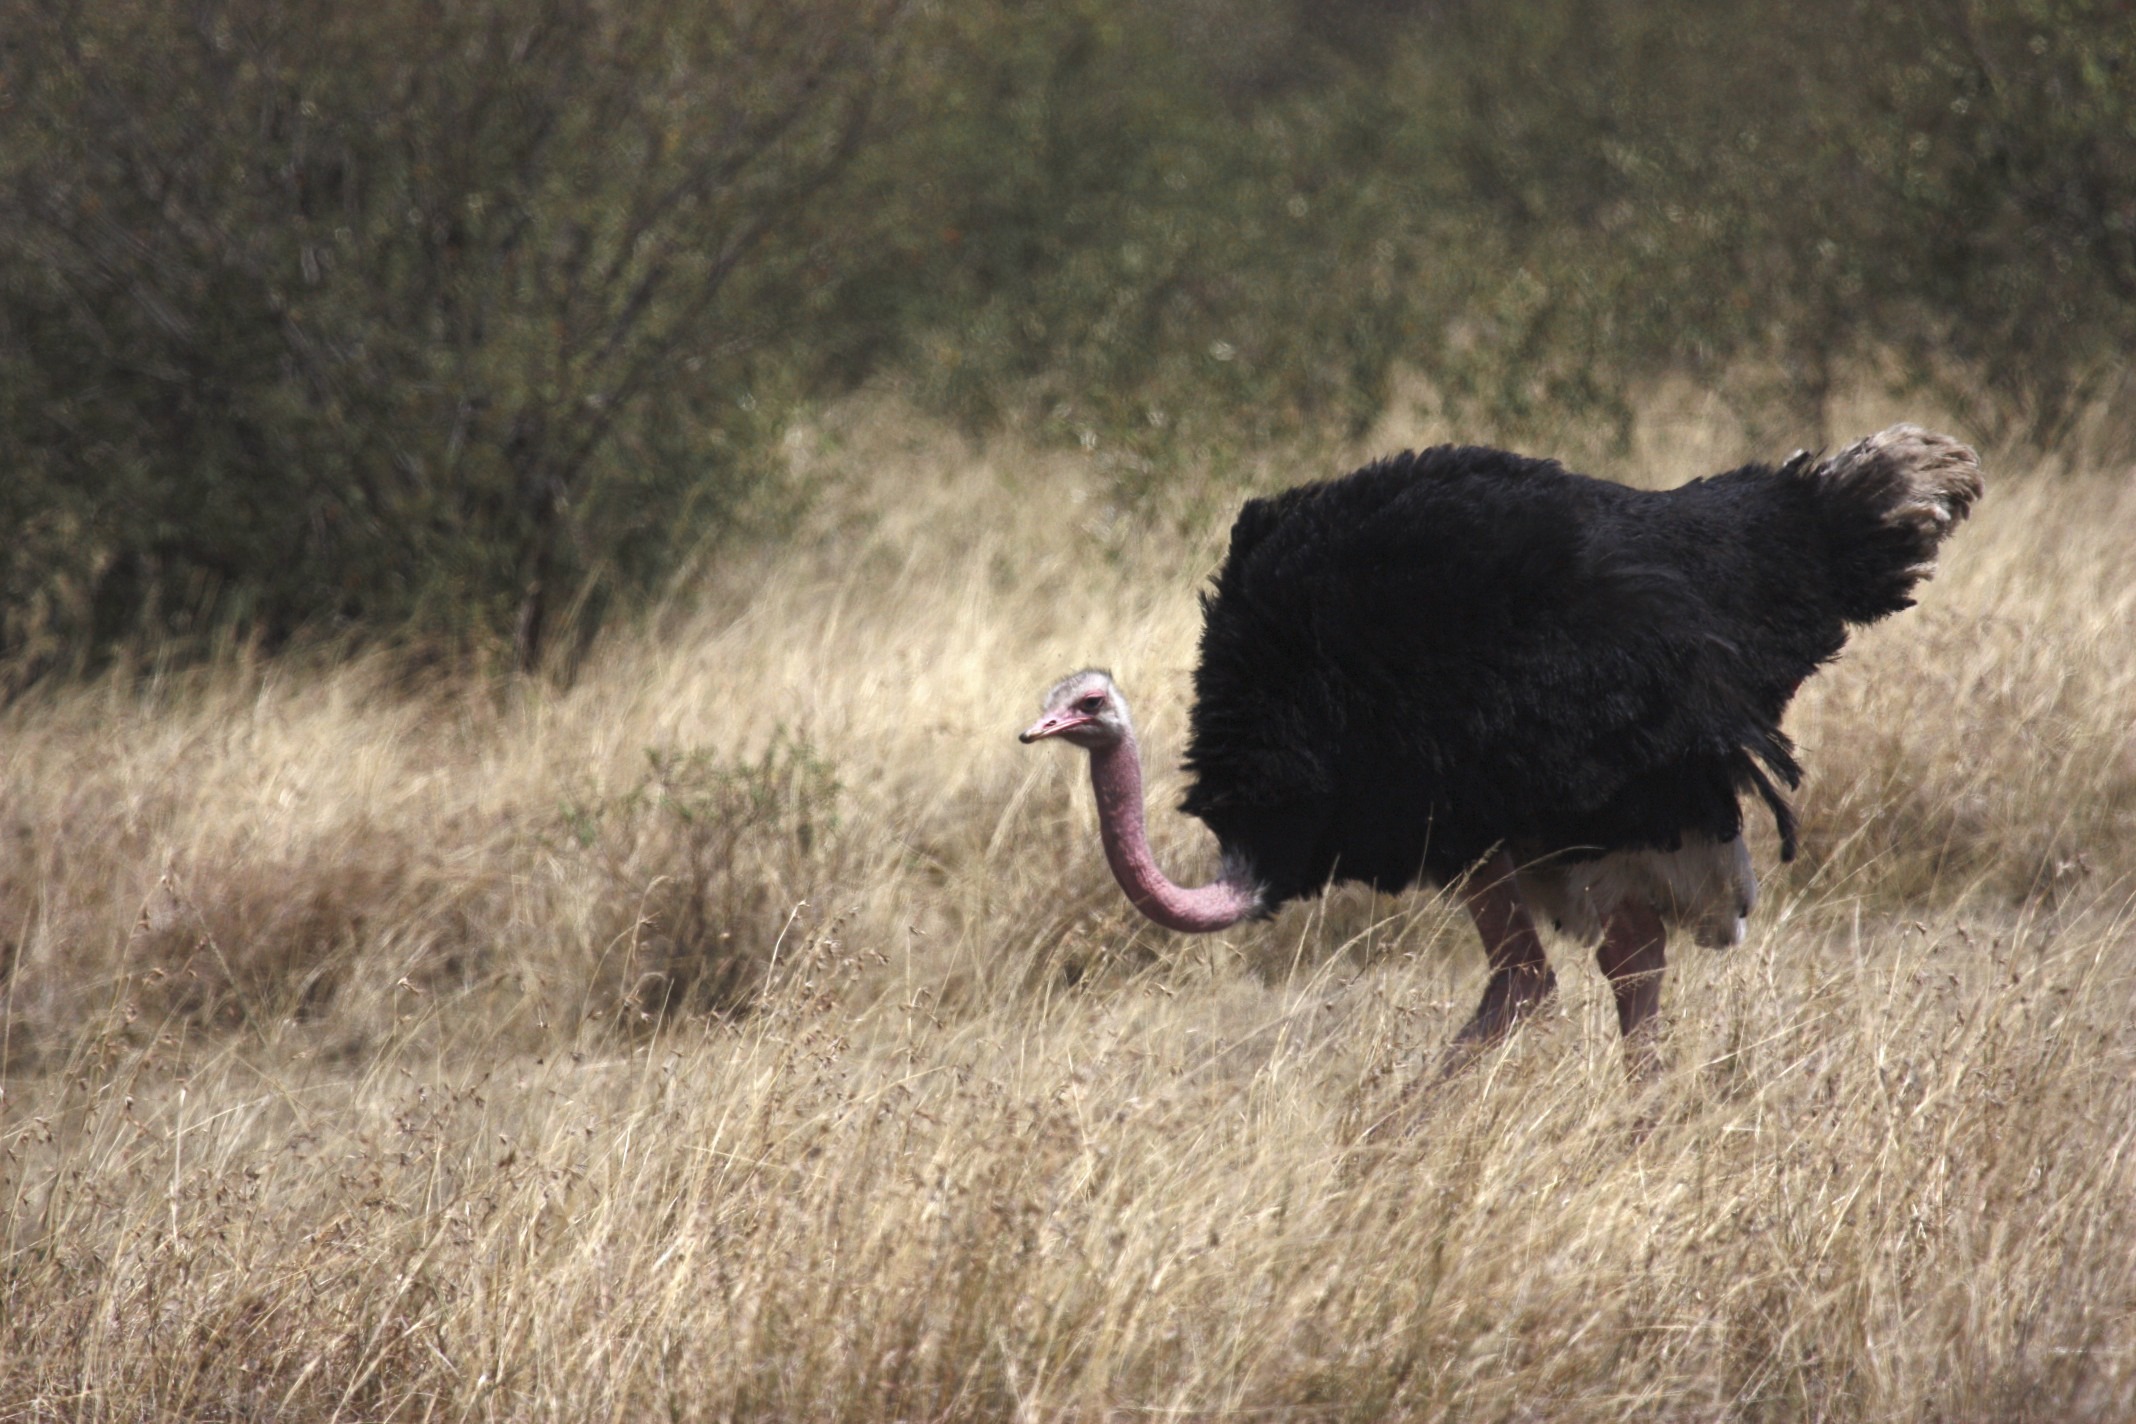
nature, bird, prairie, animal, wildlife, wild, africa, ostrich, fauna, savanna, animals, vertebrate, ratite, safari, serengeti, south africa, flightless bird, nature serengeti